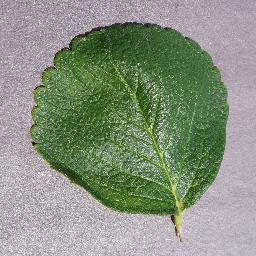
Label: Strawberry___healthy